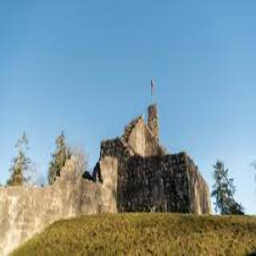
Schellenberg Castle